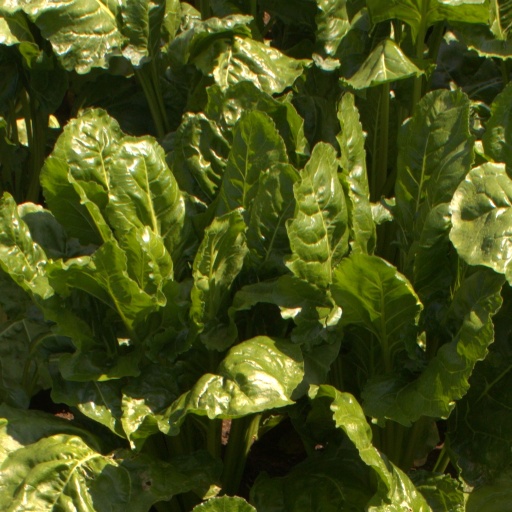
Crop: sugar beet